Atlapa Convention Centre

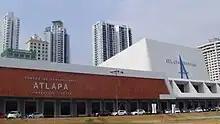
Atlapa Convention Centre, Panama City, Panama

Atlapa Convention Centre (Spanish: Centro de Convenciones de Atlapa) is located in Panama City, Panama. The convention centre was opened in June 1980. Run by the Panamanian tourist authority, it contains 19 meeting rooms, some of which are capable of hosting up to 600 people.